Federal Security Service

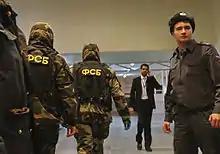
FSB officers on the scene of the Domodedovo International Airport bombing in 2011. Combating terrorism is one of the main tasks of the agency.

With the start of the 2022 Russian invasion of Ukraine, Ukrainian counterintelligence has repeatedly asserted that the FSB suffered failures of operations security, including acts of insubordination and possible sabotage. In March 2022, Russia's encrypted communication system in Ukraine became useless after the Russian military destroyed cellphone towers; unencrypted phone calls from the FSB in Ukraine to superiors in Moscow discussing the death of Vitaly Gerasimov were tapped and released publicly. Ukrainian intelligence reported that FSB members were leaking intelligence to them, including the location of the Chechen commandos sent to assassinate Zelensky. In late March, Ukrainian intelligence posted online the names, addresses, phone numbers, and more of 620 people they identified as FSB agents. None of these reports have been confirmed by the FSB.